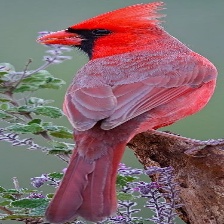
Species: PYRRHULOXIA
Scientific name: CARDINALIS SINUATUS